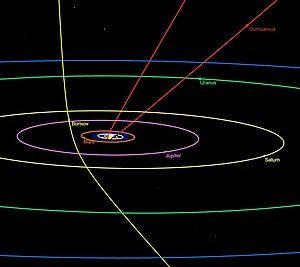
Interstellart objekt
Solsystemet med indtegnede baner for de indtil nu (2019) to kendte interstellare objekter, 1I/ʻOumuamua og 2I/Borisov.
Et interstellart objekt er et legeme, som er mindre end en stjerne, lokaliseret i interstellart rum - og som ikke er gravitationelt bundet til en stjerne. Interstellare objekter kan omfatte visse asteroider, kometer - hvis de er interstellare.